Otto-Rudolf Pärlin

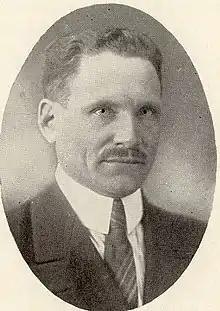
Otto-Rudolf Pärlin

Otto-Rudolf Pärlin (14 August 1887 Torma Parish (now Jõgeva Parish), Kreis Dorpat – 18 August 1964 Tartu) was an Estonian politician. He was a member of I Riigikogu.